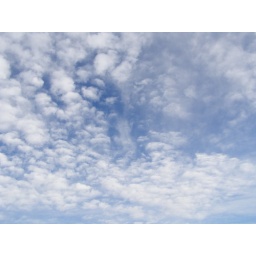
this is how the sky looked in calgary, at the beginning of our road trip ,